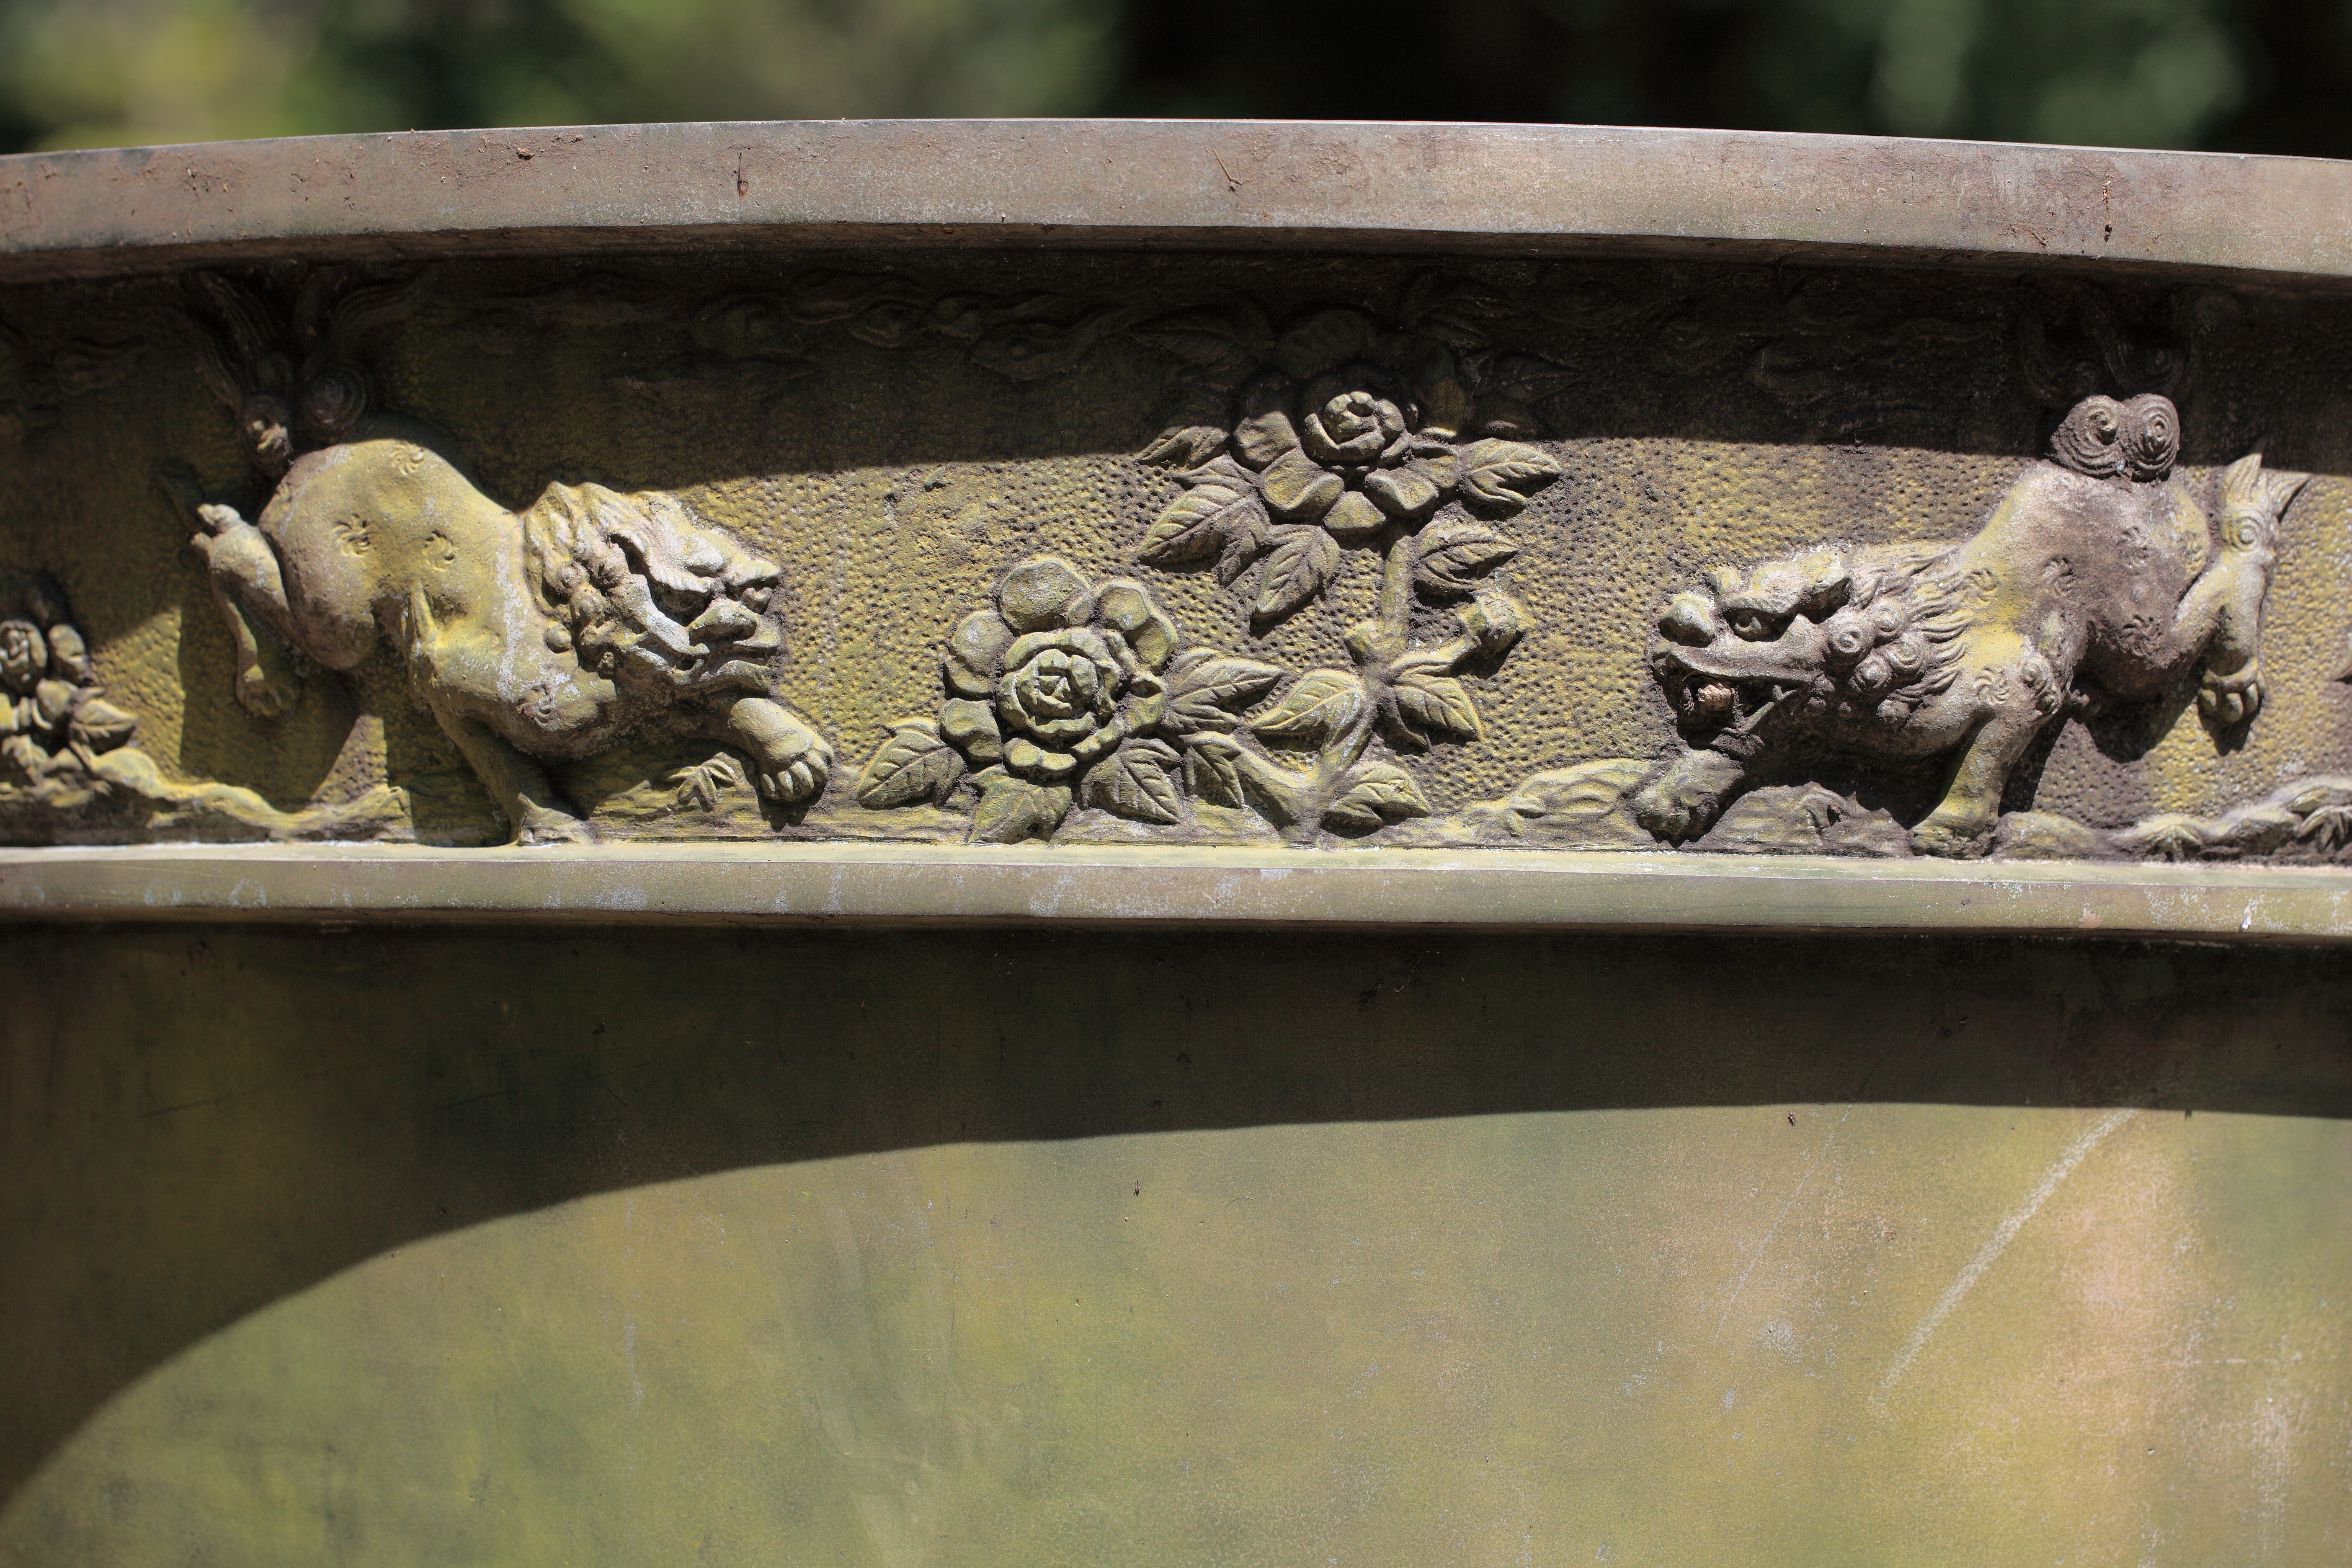
wildlife, zoo, high, reptile, fauna, crocodile, art, shrine, 5d, hires, carving, markii, hi, res, resolution, saitama, kodamagun, kanasanajinja